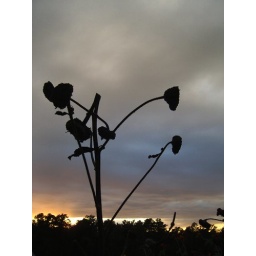
Dead sunflower heads silhouetted against the sky at Anderson Point Park.